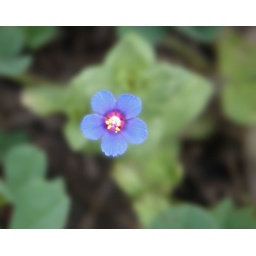
A tiny flower in the field taken in Feb.